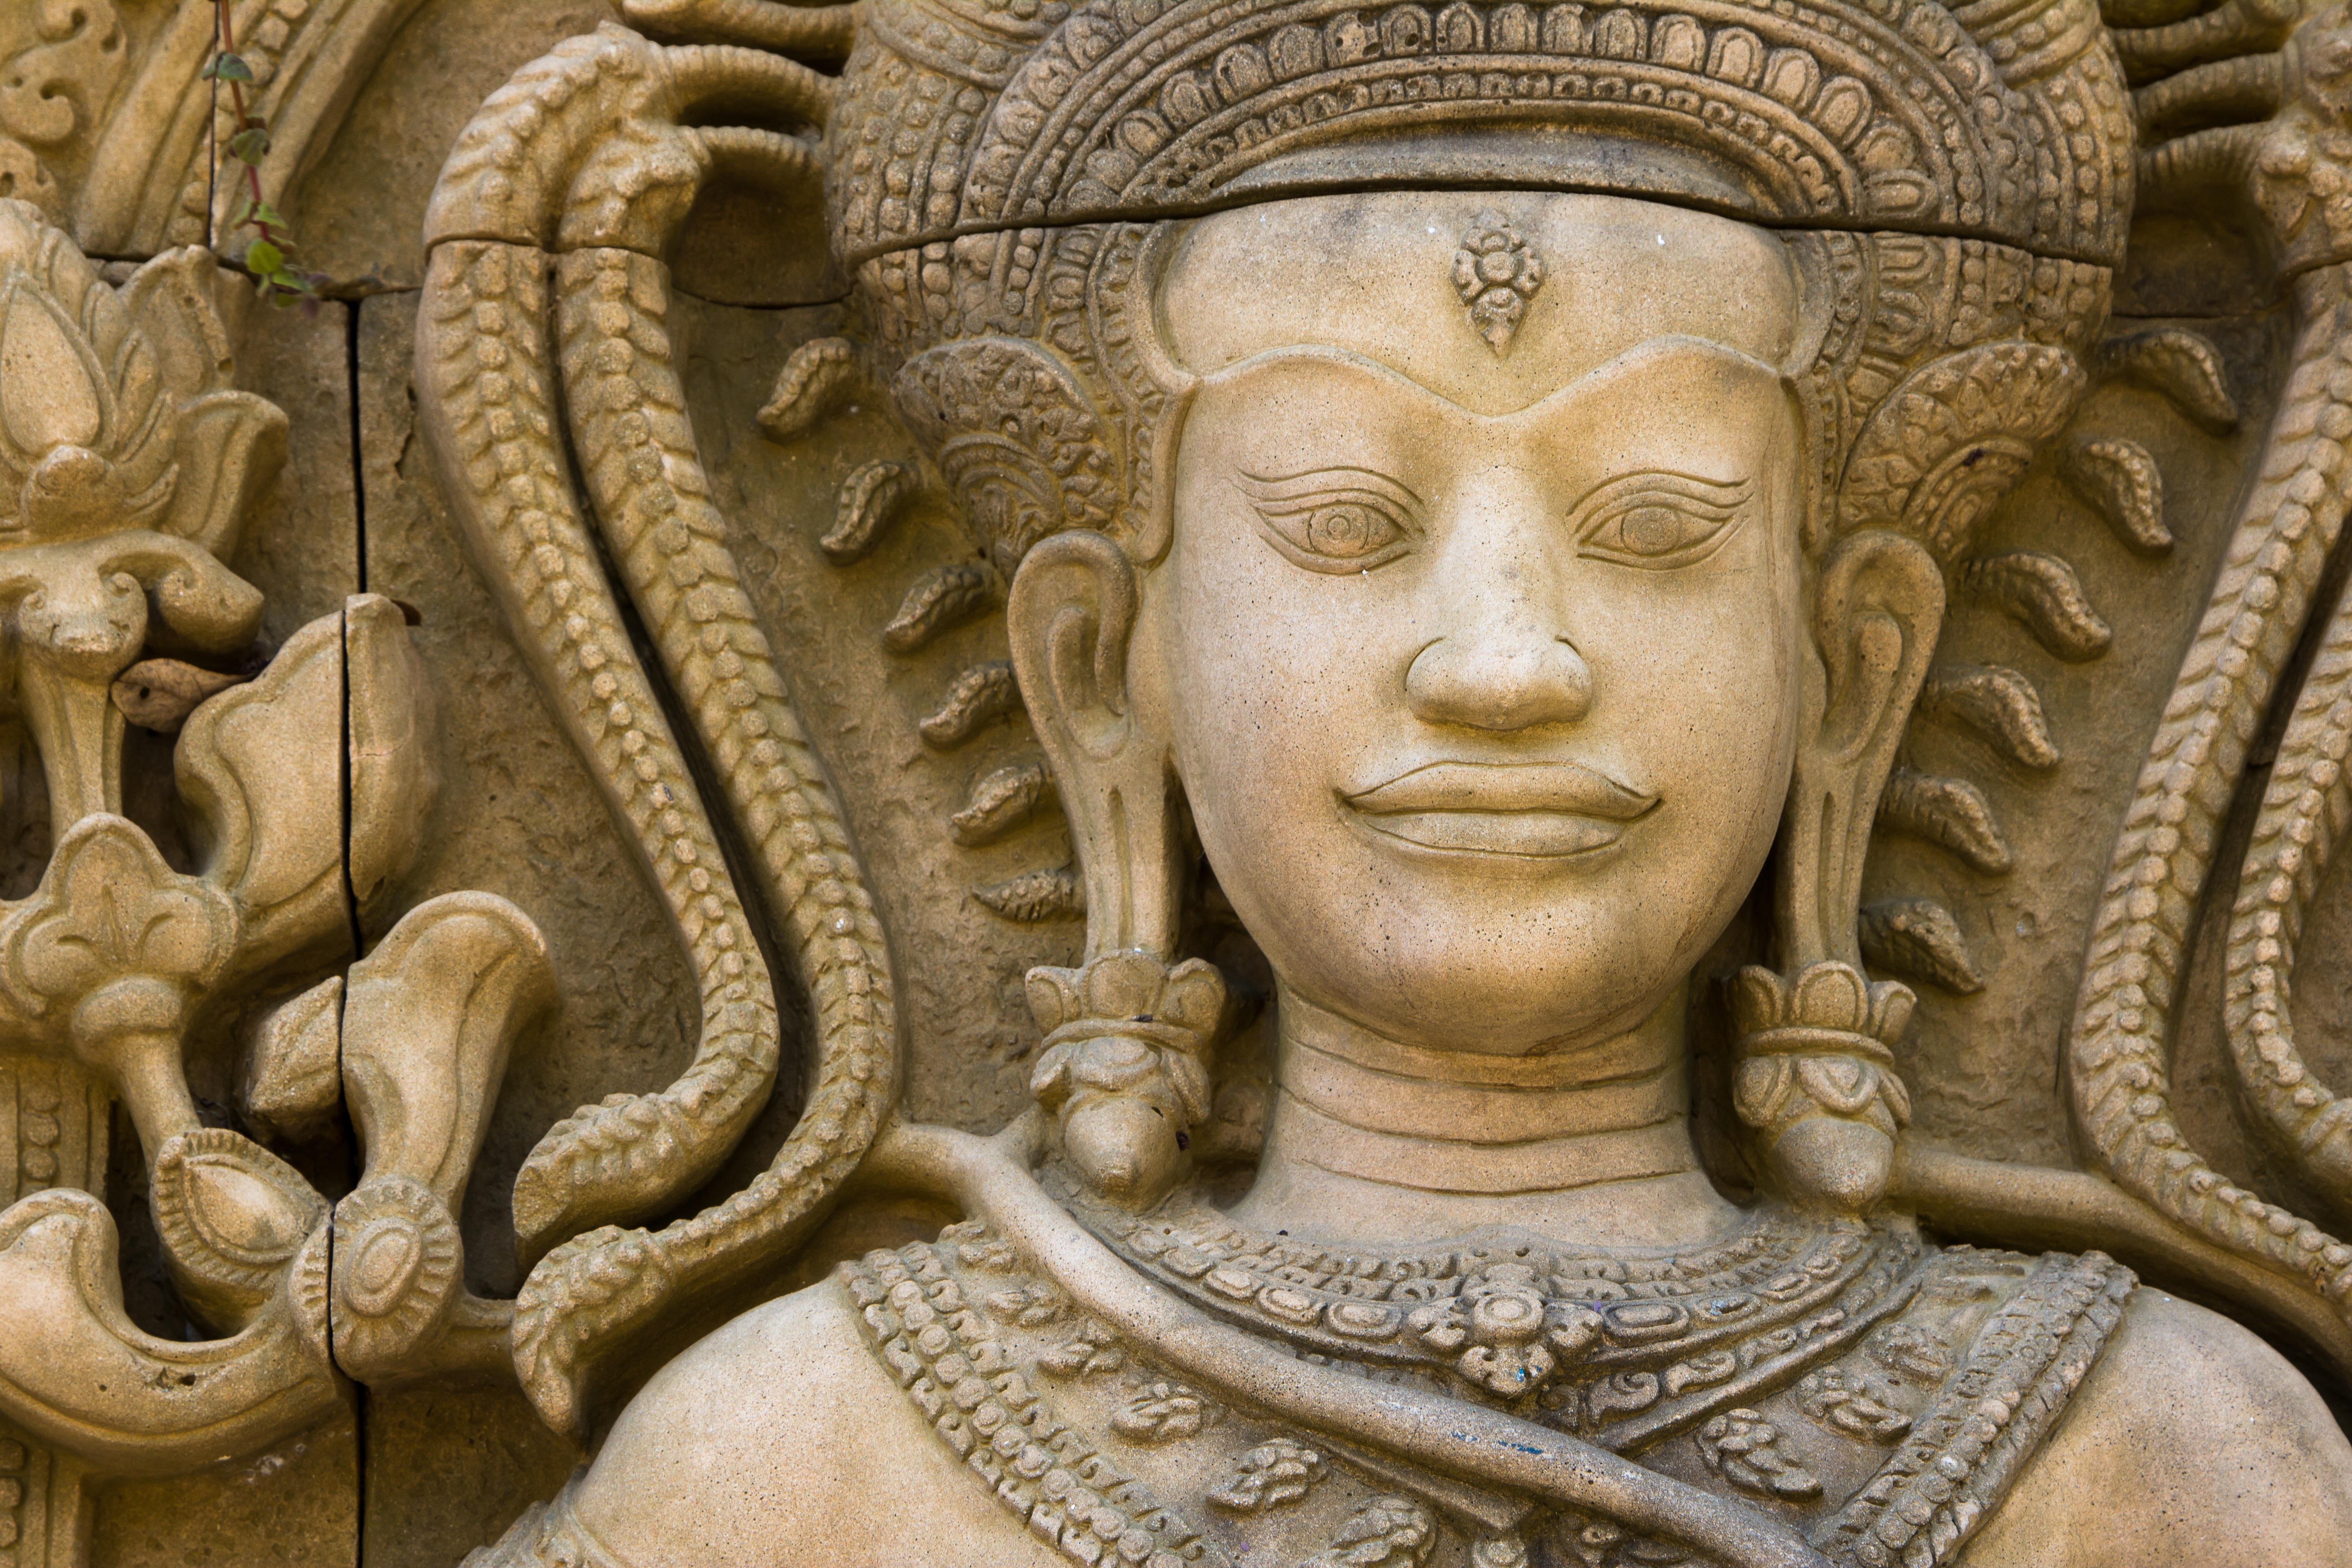
architecture, old, stone, monument, travel, asian, statue, buddhist, buddhism, religion, asia, ancient, zen, place of worship, thailand, face, sculpture, art, background, meditation, temple, buddha, culture, history, carving, relief, thai, middle ages, wat, serpent, mythology, archaeological site, stone carving, hindu temple, fictional character, gautama buddha, ancient history, maya civilization